Adygea

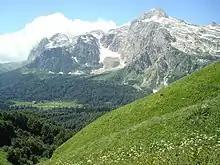
Mount Fisht

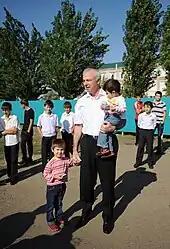
Former Head of the Republic of Adygea, Aslan Tkhakushinov, in 2010

The republic is rich in oil and natural gas. Other natural resources include gold, silver, tungsten, and iron.